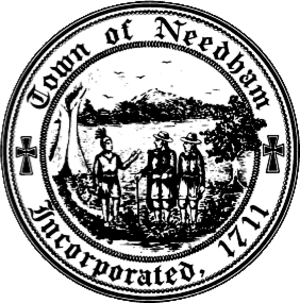
Needham est une ville du comté de Norfolk au Massachusetts. Selon le recensement de 2010, sa population s’élève à 28 886 habitants.